Testament of Job

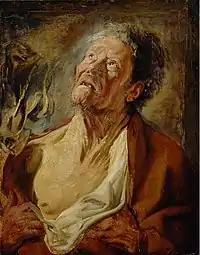
Jacob Jordaens - Abraham Grapheus as Job

The Testament of Job (also referred to as "Divrei Lyov", literally meaning ""Words of Job"") is a book written in the 1st century BC or the 1st century AD. Some Midrashic parallels in the work indicate that it was a production of the pre-Christian era, and belongs to the Jewish apocrypha. Christian scholars refer to such writings as belonging to "intertestamental literature".